Katarzyna Skrzynecka

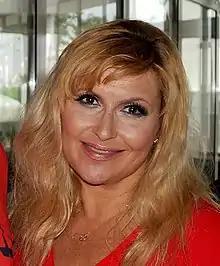
Katarzyna Skrzynecka, 2018

Katarzyna Barbara Skrzynecka (born 3 December 1970) is a Polish actress and singer. She appeared in the comedy television series "Bao-Bab, czyli zielono mi" in 2003.